FK Belasica

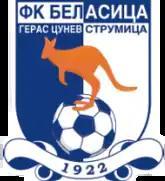
Belasica's old logo

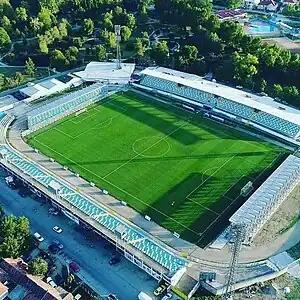

Mladost Stadium is a multi-purpose stadium in Strumica, Republic of North Macedonia. It is currently used mostly for football matches and the stadium's capacity is 6,500 spectators. With the last reconstruction in 2017 the stadium has a capacity of 9,200 seats, and it is a third-class field in accordance with UEFA standards. It meets the conditions for a high-ranking competition and is the second such stadium in the country. Stadium change the name in 2019 from "Mladost" to "Blagoj Istatov".